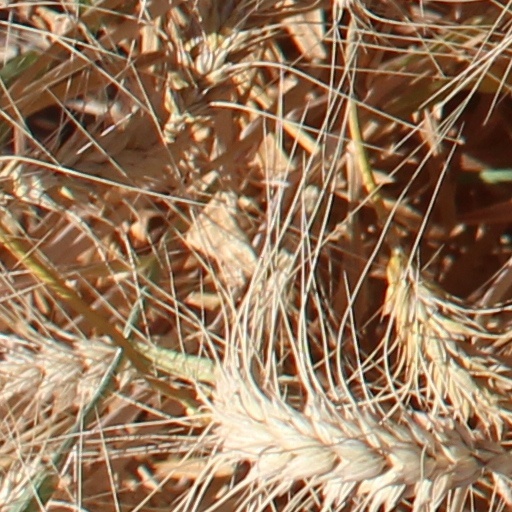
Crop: wheat